Yukio Mishima

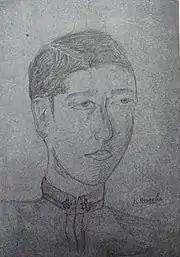
Mishima's self-portrait drawn in junior high school

Mishima was enrolled at the age of six in the elite Gakushūin, the Peers' School in Tokyo, which had been established in the Meiji period to educate the Imperial family and the descendants of the old feudal nobility. Mishima began to write his first stories aged 12, taking inspiration from myths (Kojiki, Greek mythology, etc.) and the works of numerous classic Japanese authors, as well as Raymond Radiguet, Jean Cocteau, Oscar Wilde, Rainer Maria Rilke, Thomas Mann, Friedrich Nietzsche, Charles Baudelaire, l'Isle-Adam, and other European authors. He also studied German. After six years as a pupil, he became the youngest member of the editorial board of its literary society. Mishima was particularly drawn to the works of Japanese poet , Haruo Satō, and Michizō Tachihara, who inspired Mishima's appreciation of classical Japanese "waka" poetry. Mishima's early contributions to the Gakushūin literary magazine included "haiku" and "waka" poetry before he turned his attention to prose.